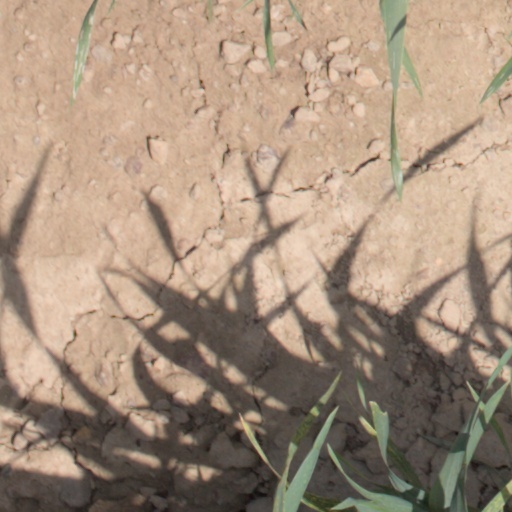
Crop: wheat